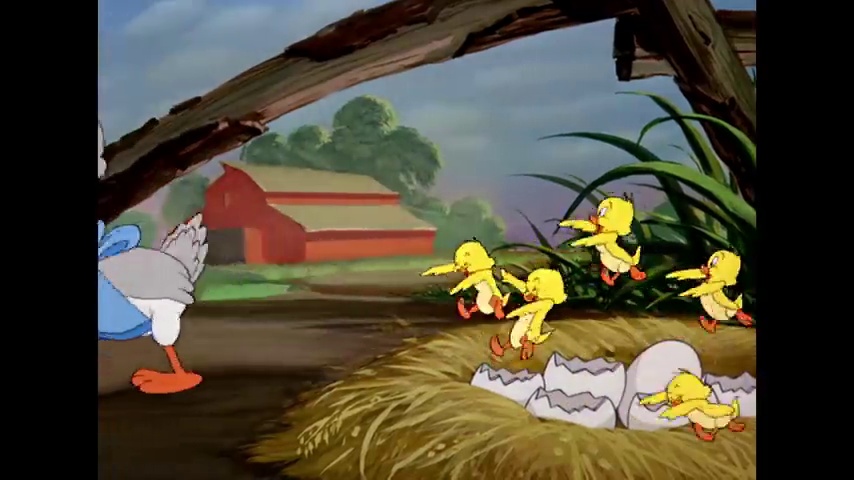
Portrait style: Cartoon Portrait